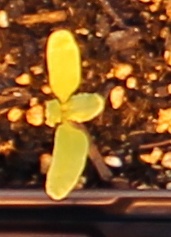
Label: Sugar beet